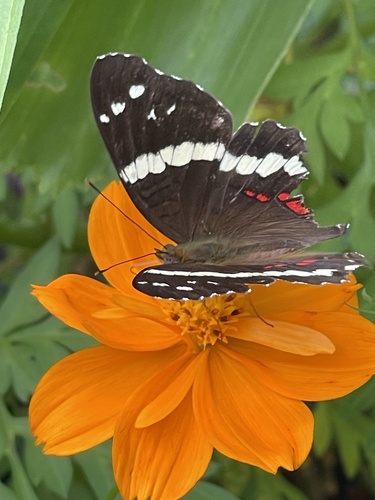
Scientific name: Anartia fatima
Common name: Banded peacock
Family: Nymphalidae
Order: Lepidoptera
Pollinator type: Primary pollinator
Habitat: Open areas and gardens
Geographic range: South America
Conservation status: Least Concern